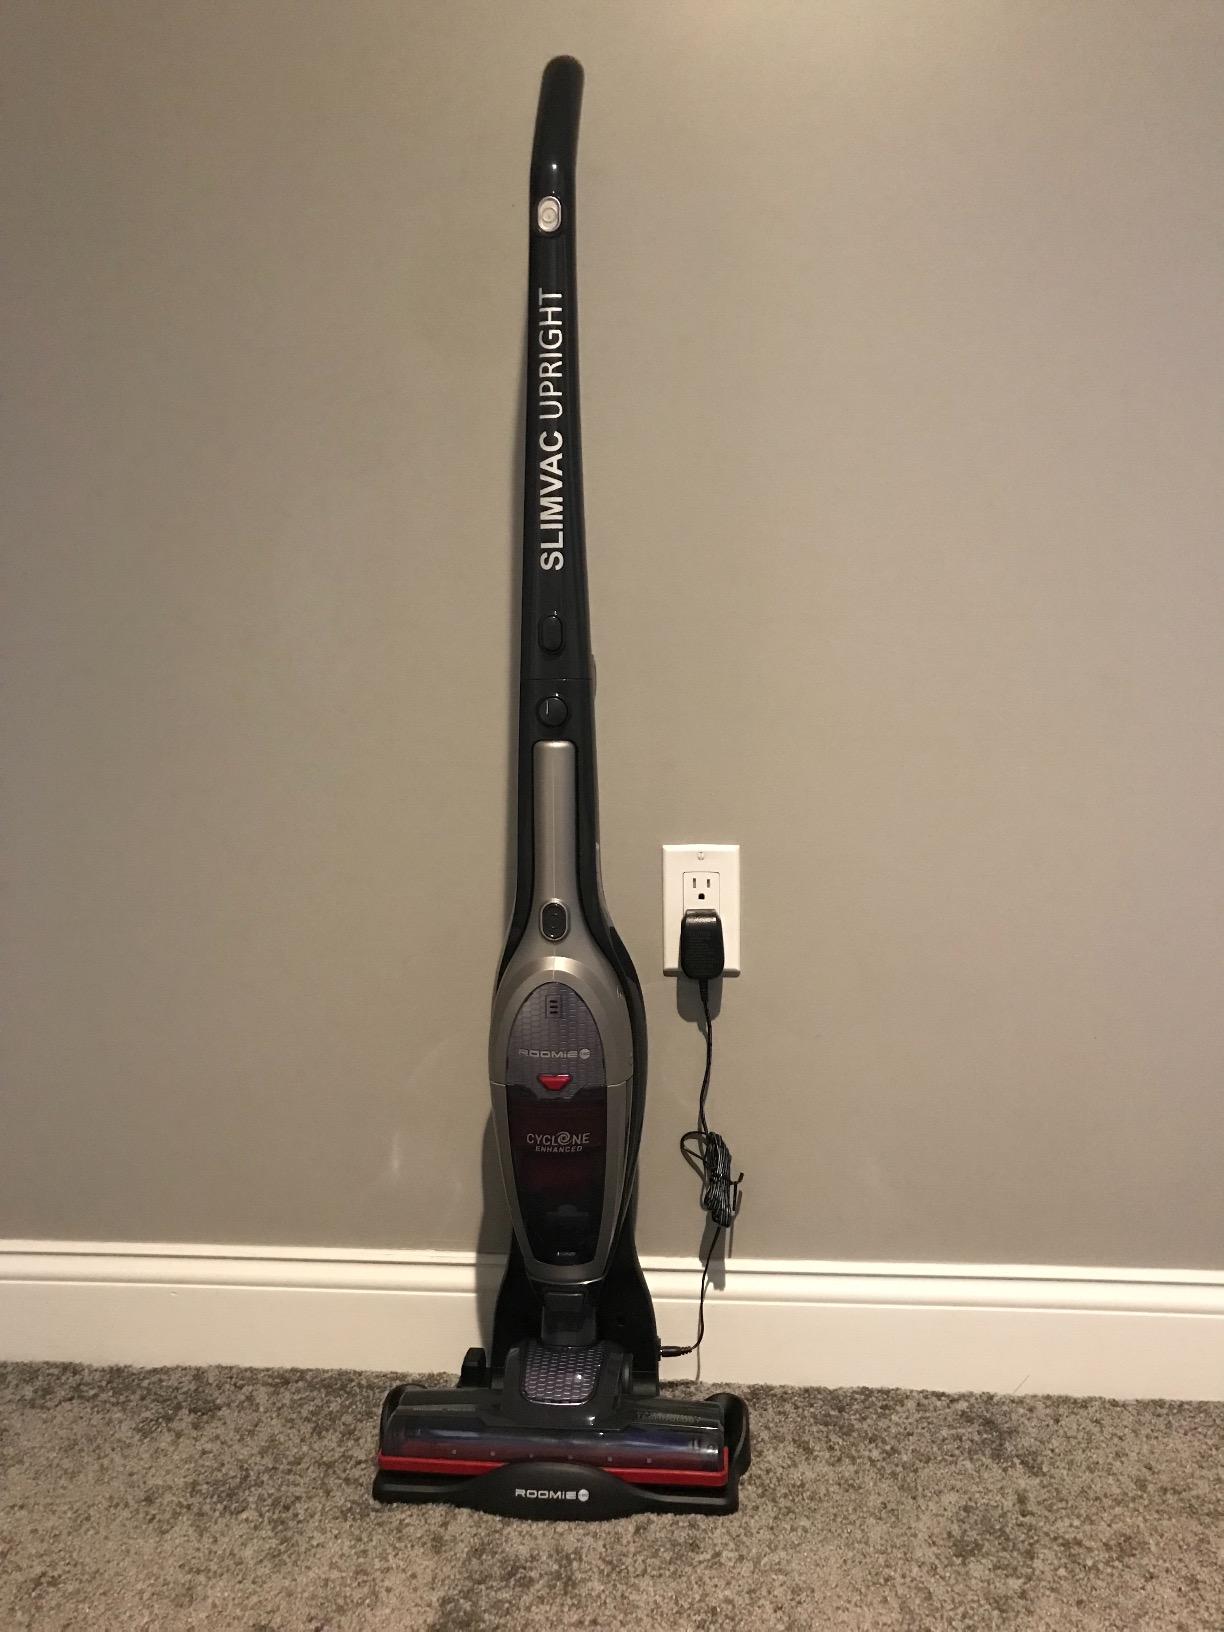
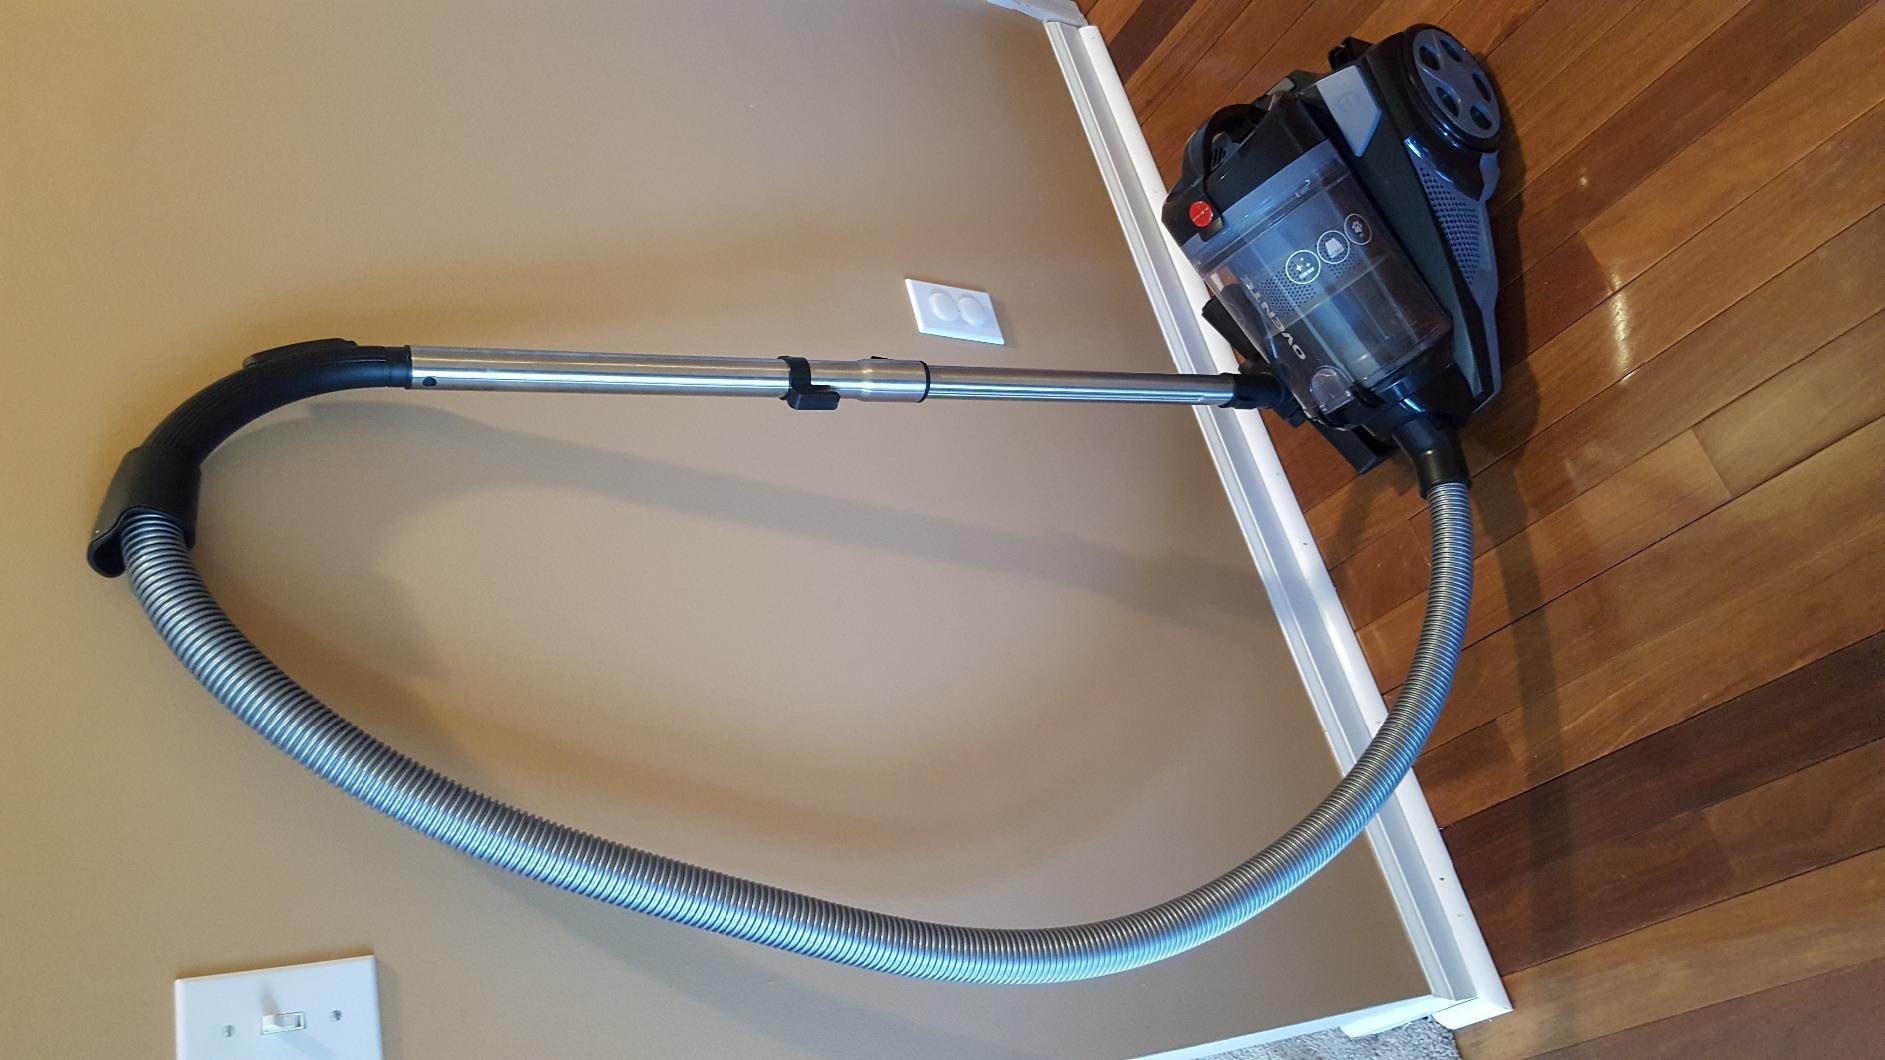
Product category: items_vacuum
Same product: no